Beauty (2022 film)

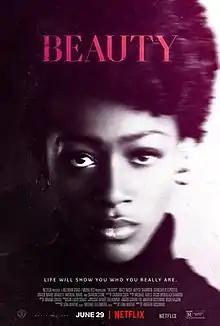
Poster

Beauty is a 2022 American drama film directed by Andrew Dosunmu from a screenplay by Lena Waithe. It premiered at the 2022 Tribeca Film Festival and was released on Netflix on June 29, 2022. It stars Gracie Marie Bradley, Niecy Nash, Giancarlo Esposito, Sharon Stone, Andre Ozim, Micheal Ward, and Kyle Bary.